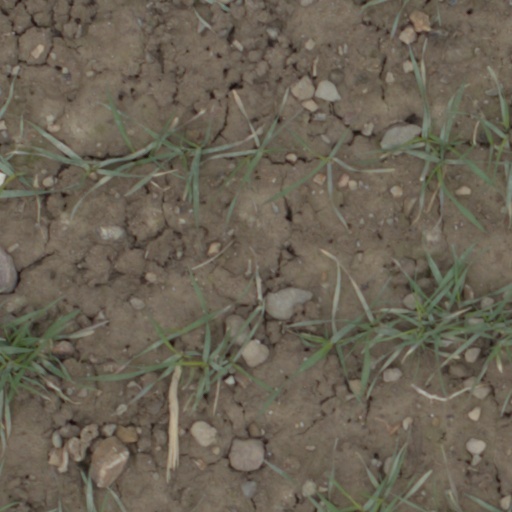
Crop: wheat